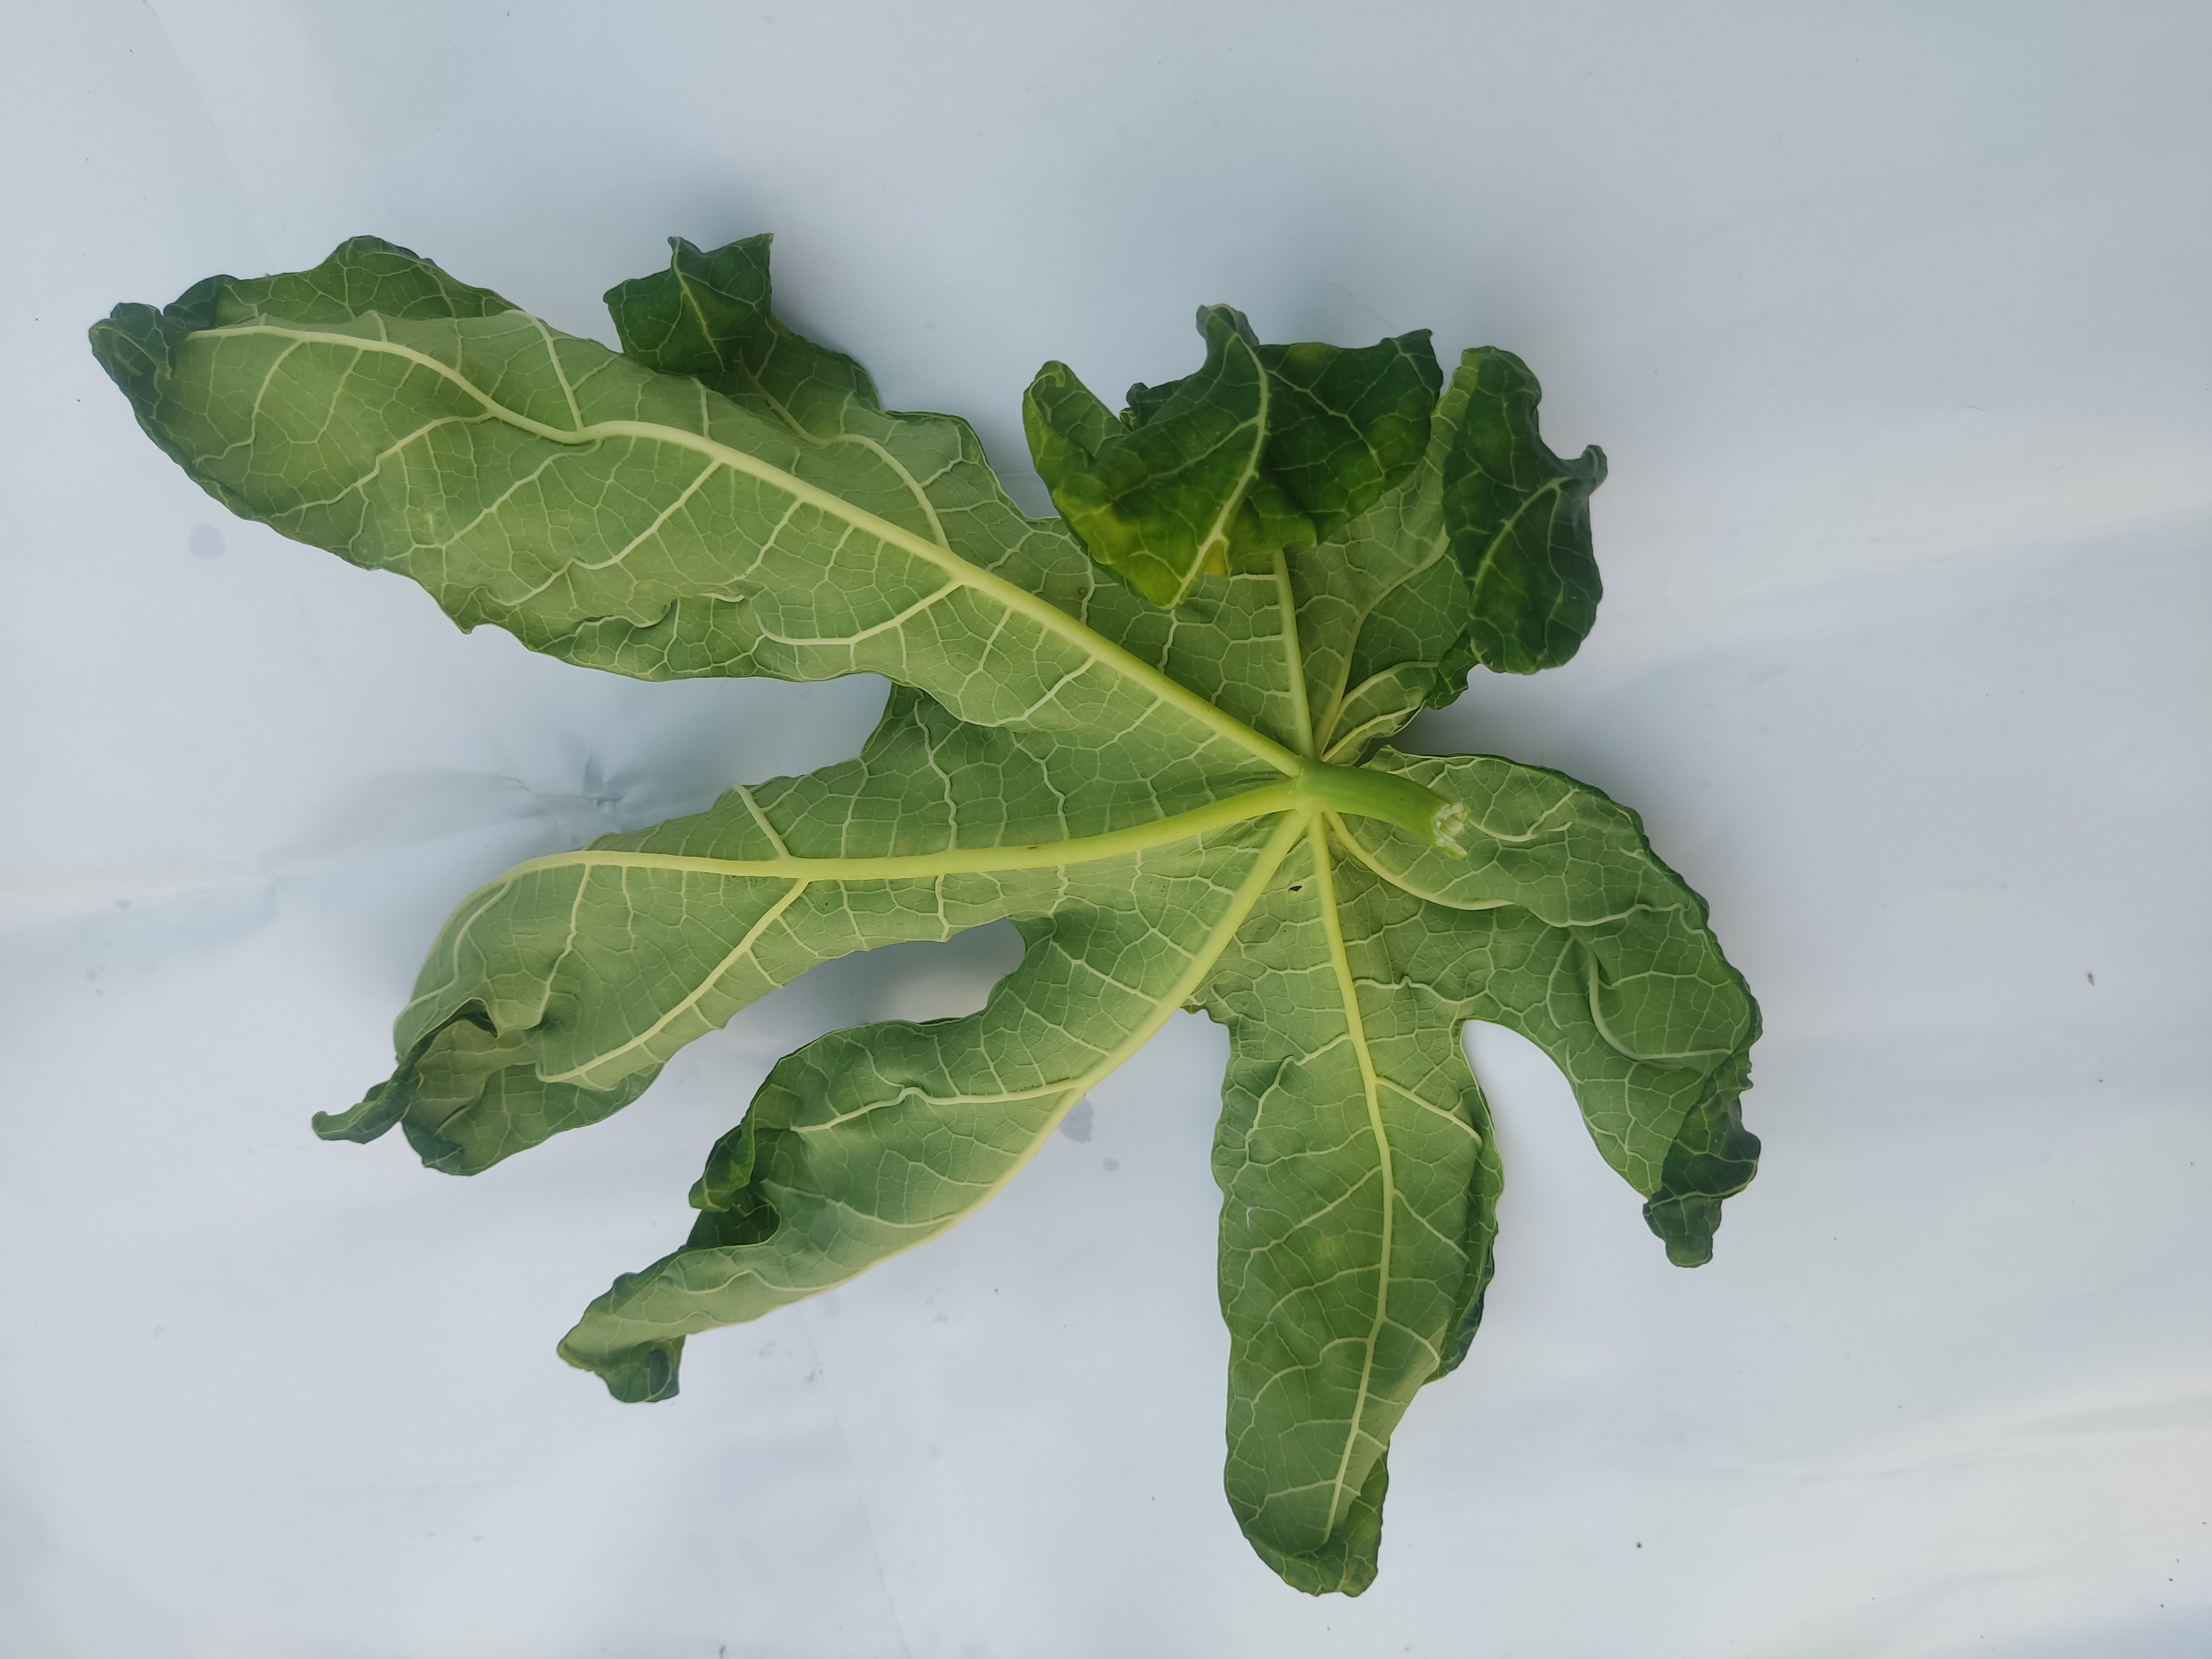
Label: Leaf Curl